Nir Buras

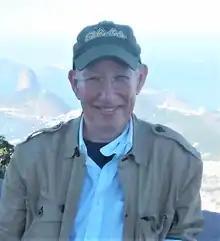

Nir Haim Buras is an Israeli-American architect, urban planner, author, educator, and endorser of the New Classical Architecture movement. He founded the Classic Planning Institute in Washington, D.C. after having published his book, "The Art of Classic Planning: Building Beautiful and Enduring Communities", with support from the Driehaus Foundation.